Najm Hosain Syed

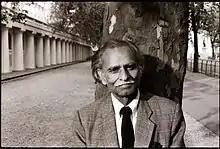

Najm Hosain Syed (born 1935) is a Pakistani writer of Punjabi language. He has written poetry and plays in the Punjabi language as well as literary criticism on Punjabi literature in his "Recurrent Patterns in Punjabi Poetry." A well known poem of his which is also taught in schools includes; GS 55 Main Gulberg; Roz Mildiyan Di Ek Dujay Nu Kuno Kun Sunaye Achanba Gal, which is written fully in Punjabi. Also to mention, he served as a Guru (teacher) to many other teachers ie. Miss Farah, who is a teacher also at LGS 55 Main Gulberg' (1968).""